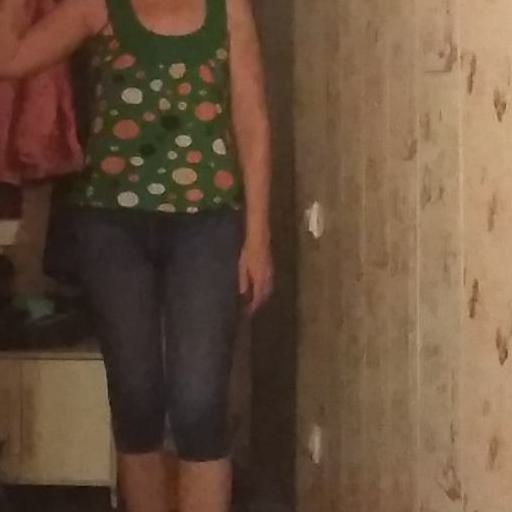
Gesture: no_gesture